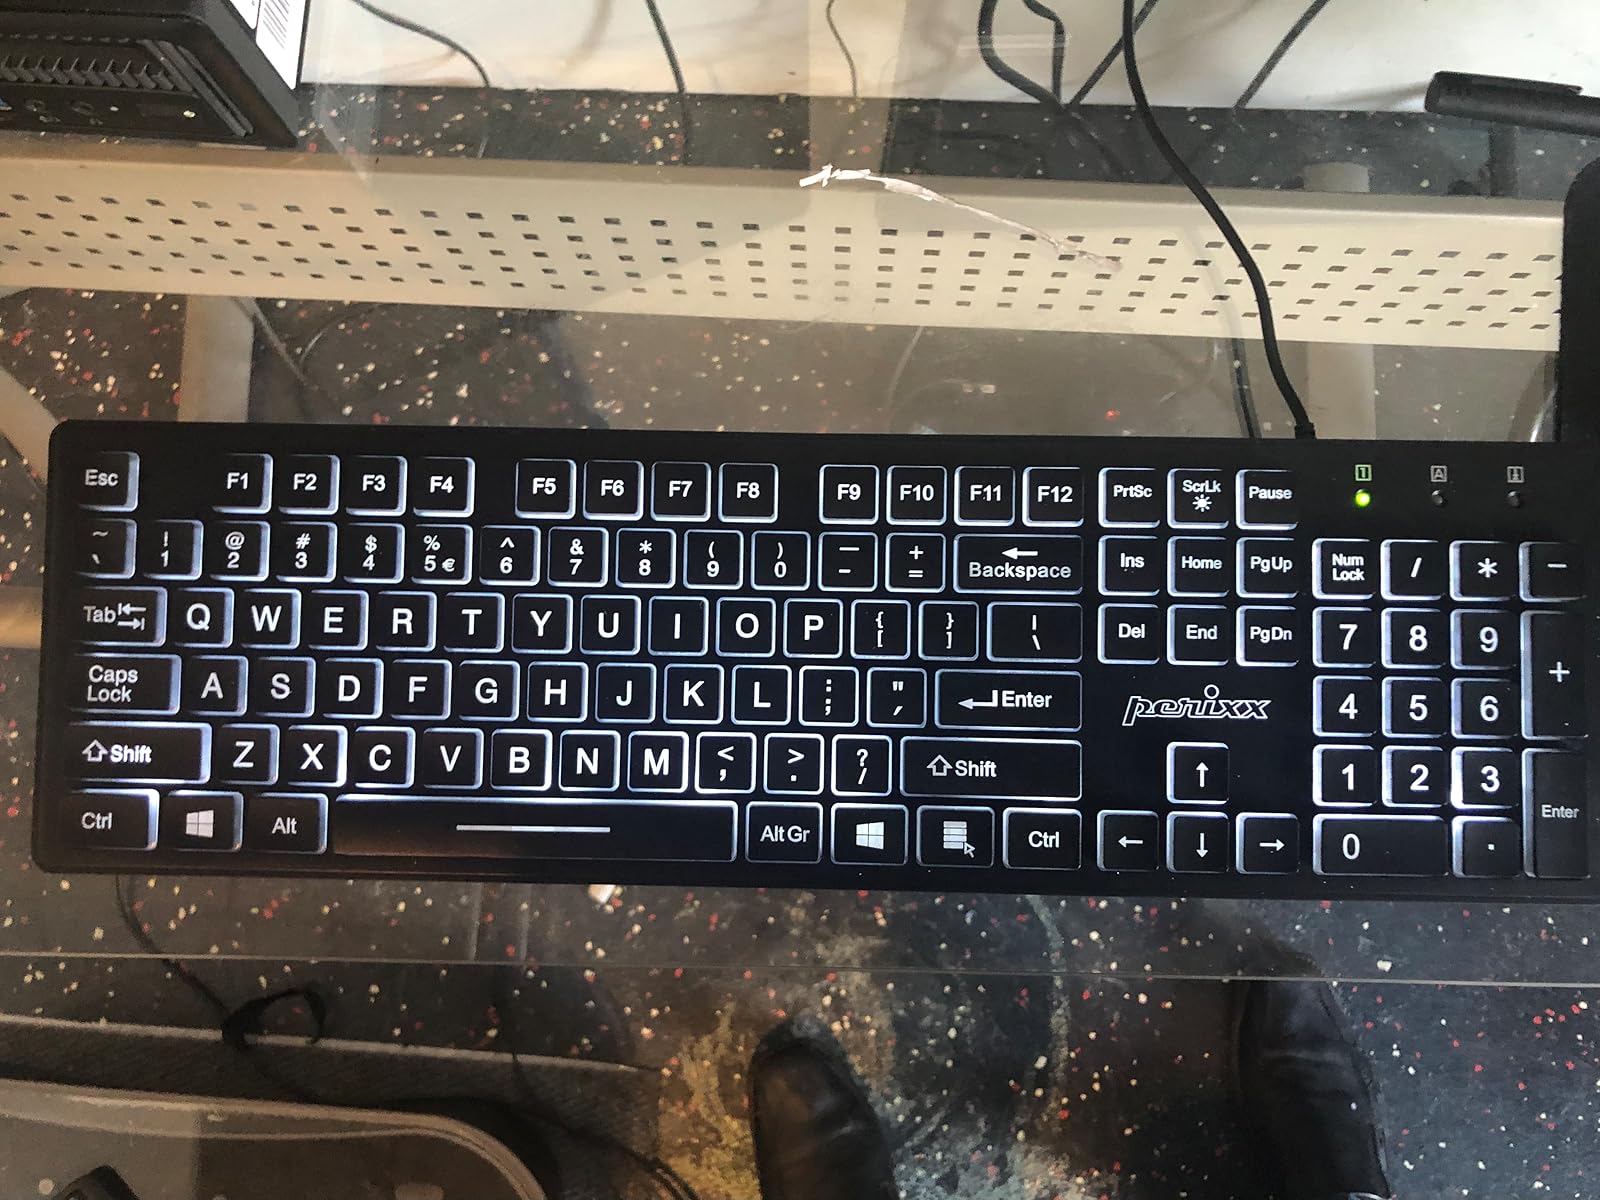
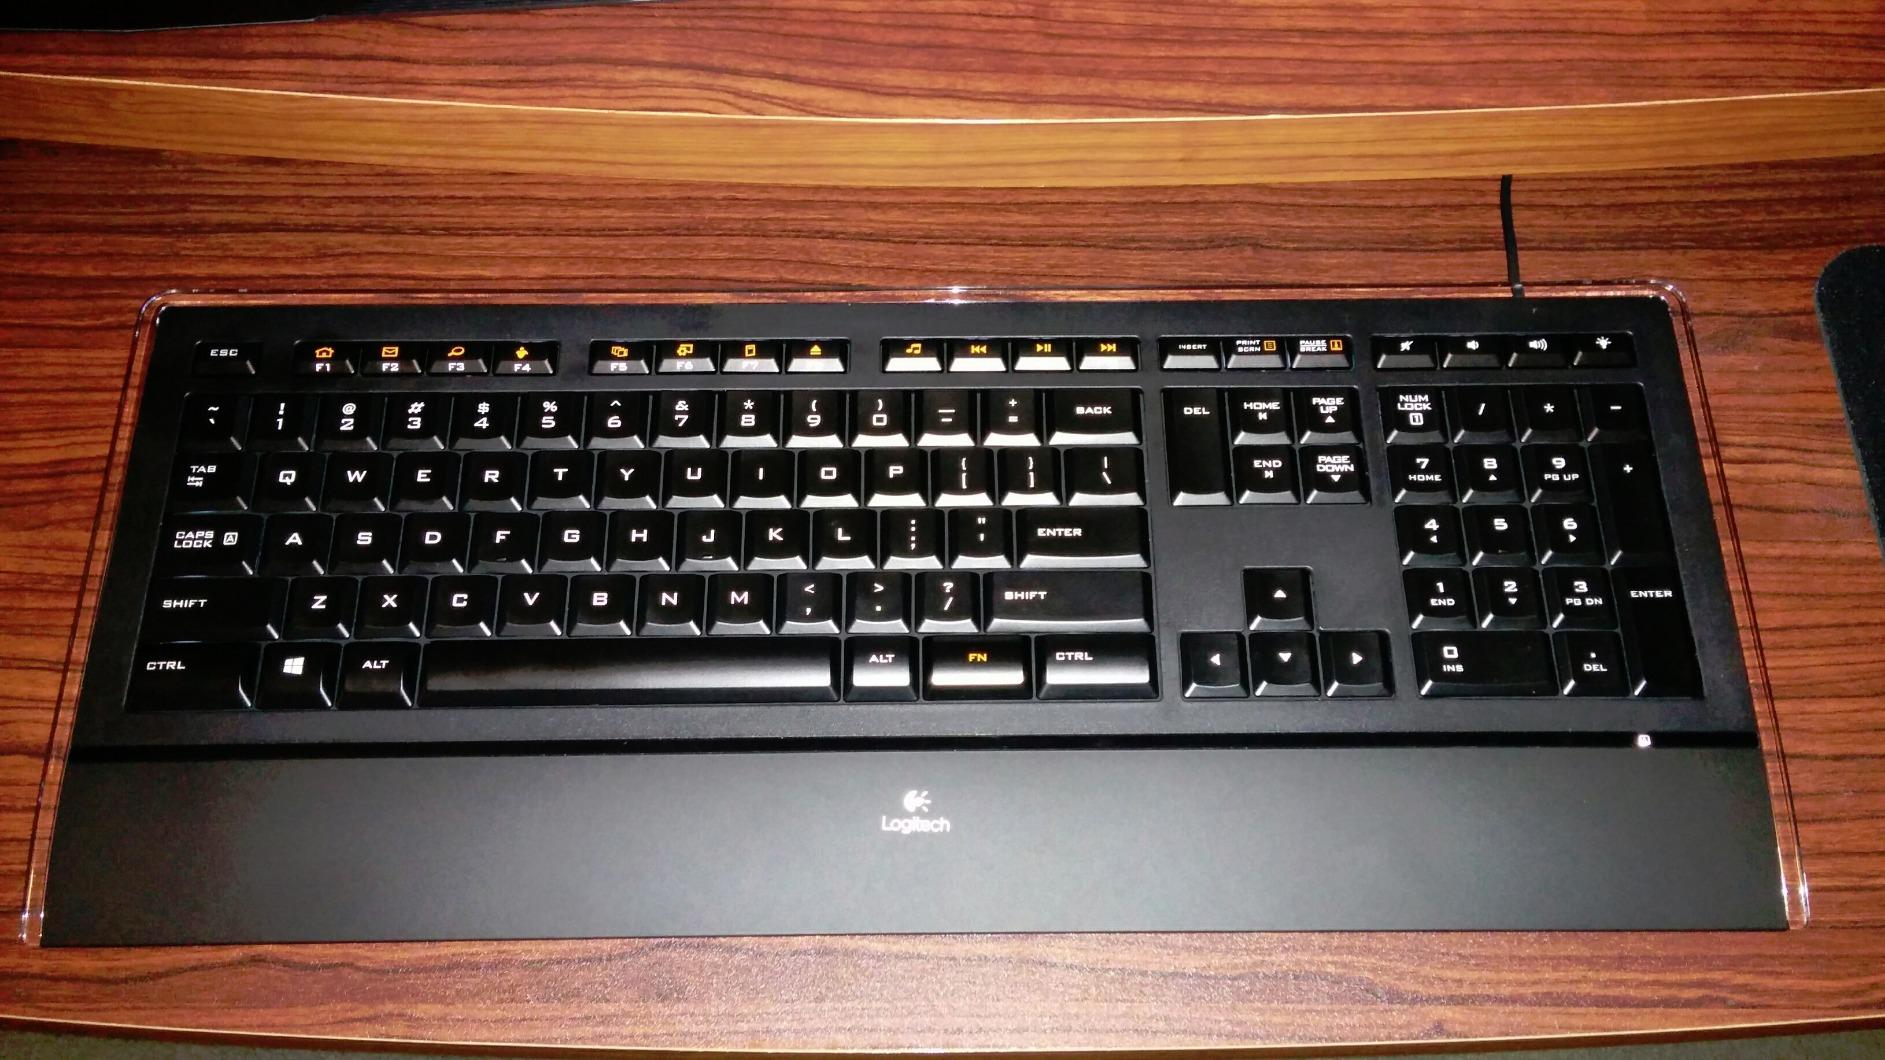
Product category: keyboard
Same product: no